Indonesian language

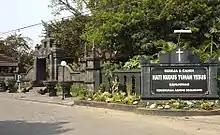
Indonesian word ""Gereja"" (Church) is derived from Portuguese ""Igreja"". The sign reads: ""Gereja & Candi Hati Kudus Tuhan Yesus Ganjuran Keuskupan Agung Semarang"" (The Church and Temple of the Sacred Heart of Jesus Ganjuran Archdiocese of Semarang).

According to Indonesian law, the Indonesian language was proclaimed as the unifying language during the Youth Pledge on 28 October 1928 and developed further to accommodate the dynamics of Indonesian civilization. As mentioned previously, the language was based on Riau Malay, though linguists note that this is not the local dialect of Riau, but the Malaccan dialect that was used in the Riau court. Since its conception in 1928 and its official recognition in the 1945 Constitution, the Indonesian language has been loaded with a nationalist political agenda to unify Indonesia (former Dutch East Indies). This status has made it relatively open to accommodate influences from other Indonesian ethnic languages, most notably Javanese as the majority ethnic group, and Dutch as the previous coloniser. Compared to the indigenous dialects of Malay spoken in Sumatra and Malay peninsula or the normative Malaysian standard, the Indonesian language differs profoundly by a large number of Javanese loanwords incorporated into its already-rich vocabulary. As a result, Indonesian has more extensive sources of loanwords, compared to Malaysian Malay.